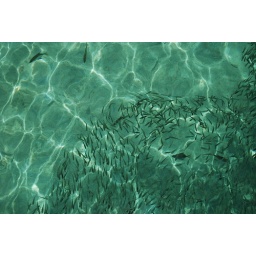
fish in the water by the dock of Sapi island